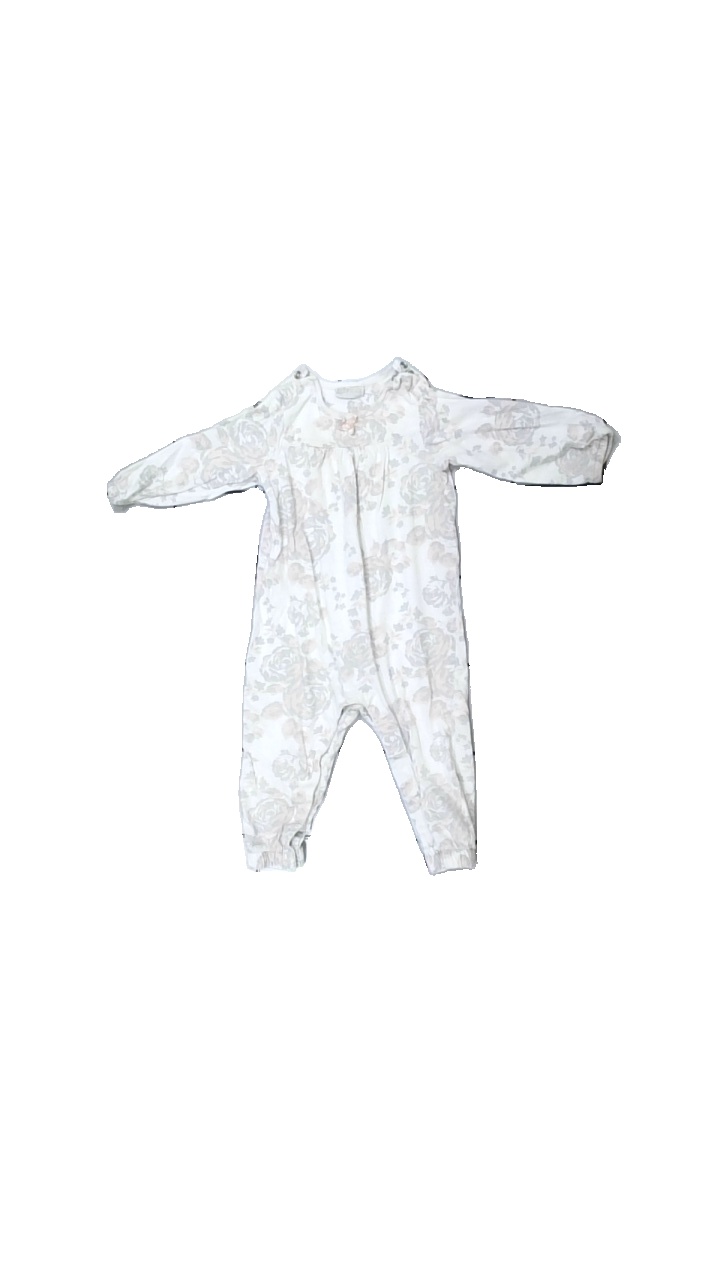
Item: Pajamas (Children)
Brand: Lindex
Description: body med tryck
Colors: White, Pink, Grey
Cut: C-collar
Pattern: Floral print
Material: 100% bomull
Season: All
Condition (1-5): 4
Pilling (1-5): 4
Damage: smuts fläckar
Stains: Minor
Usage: Export
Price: <50